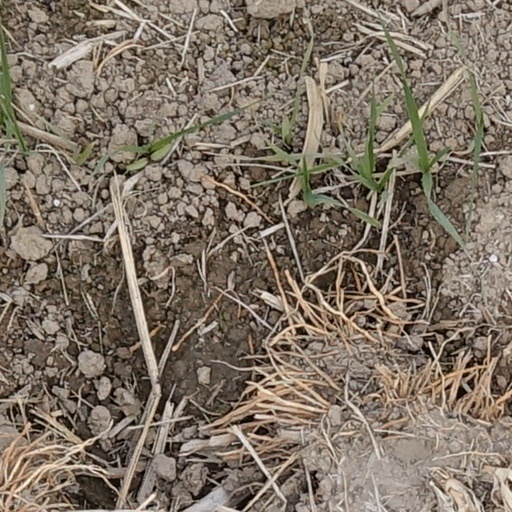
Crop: wheat